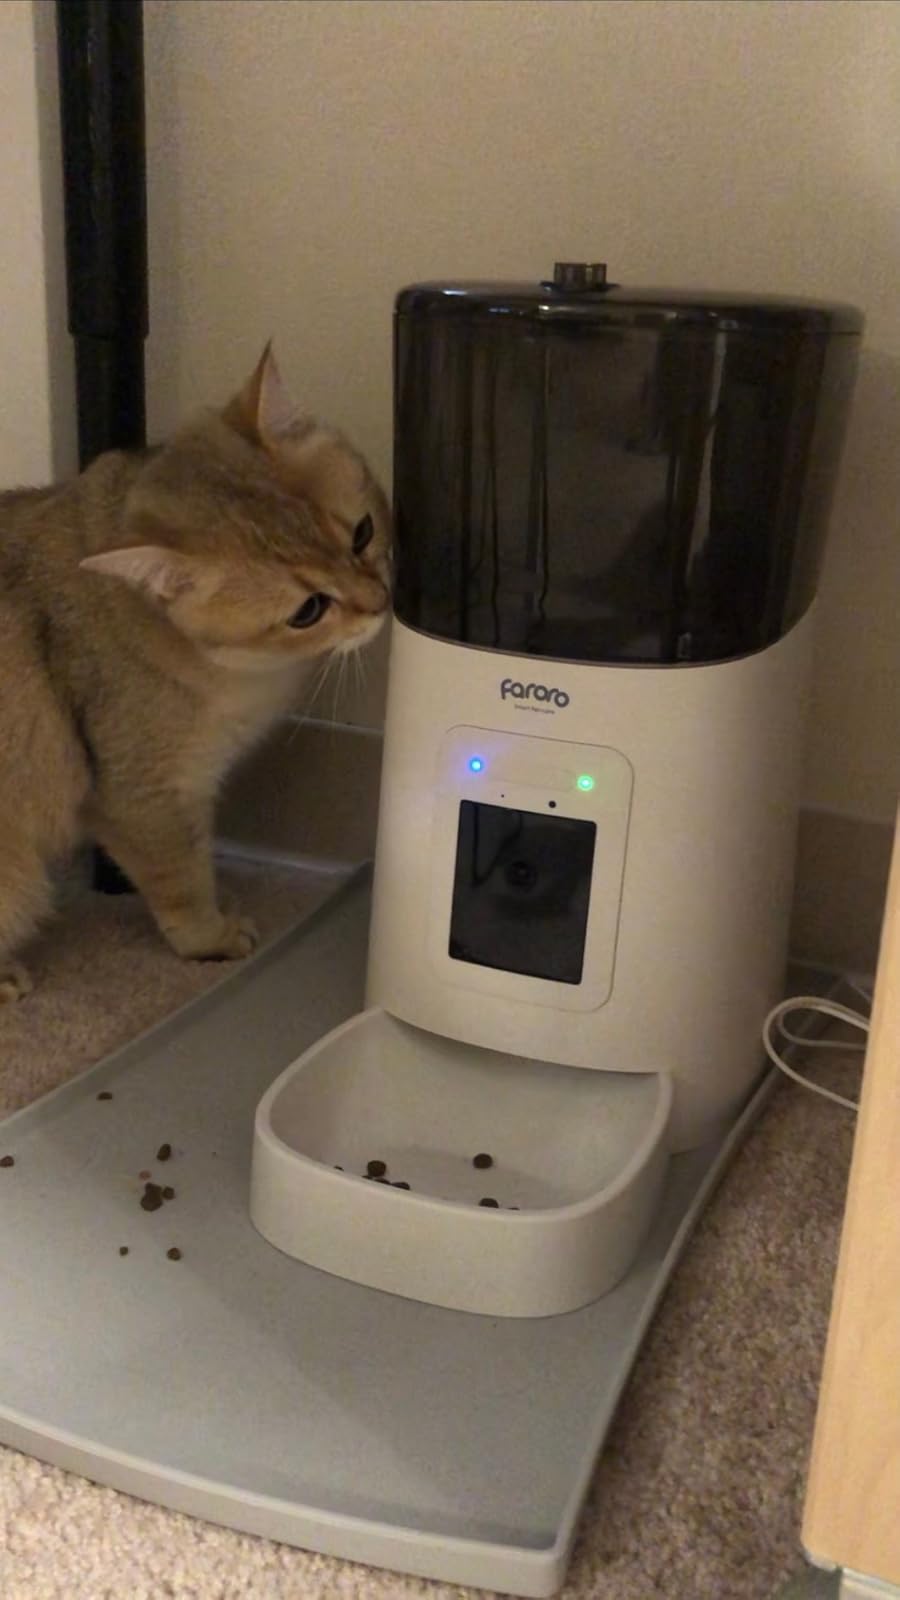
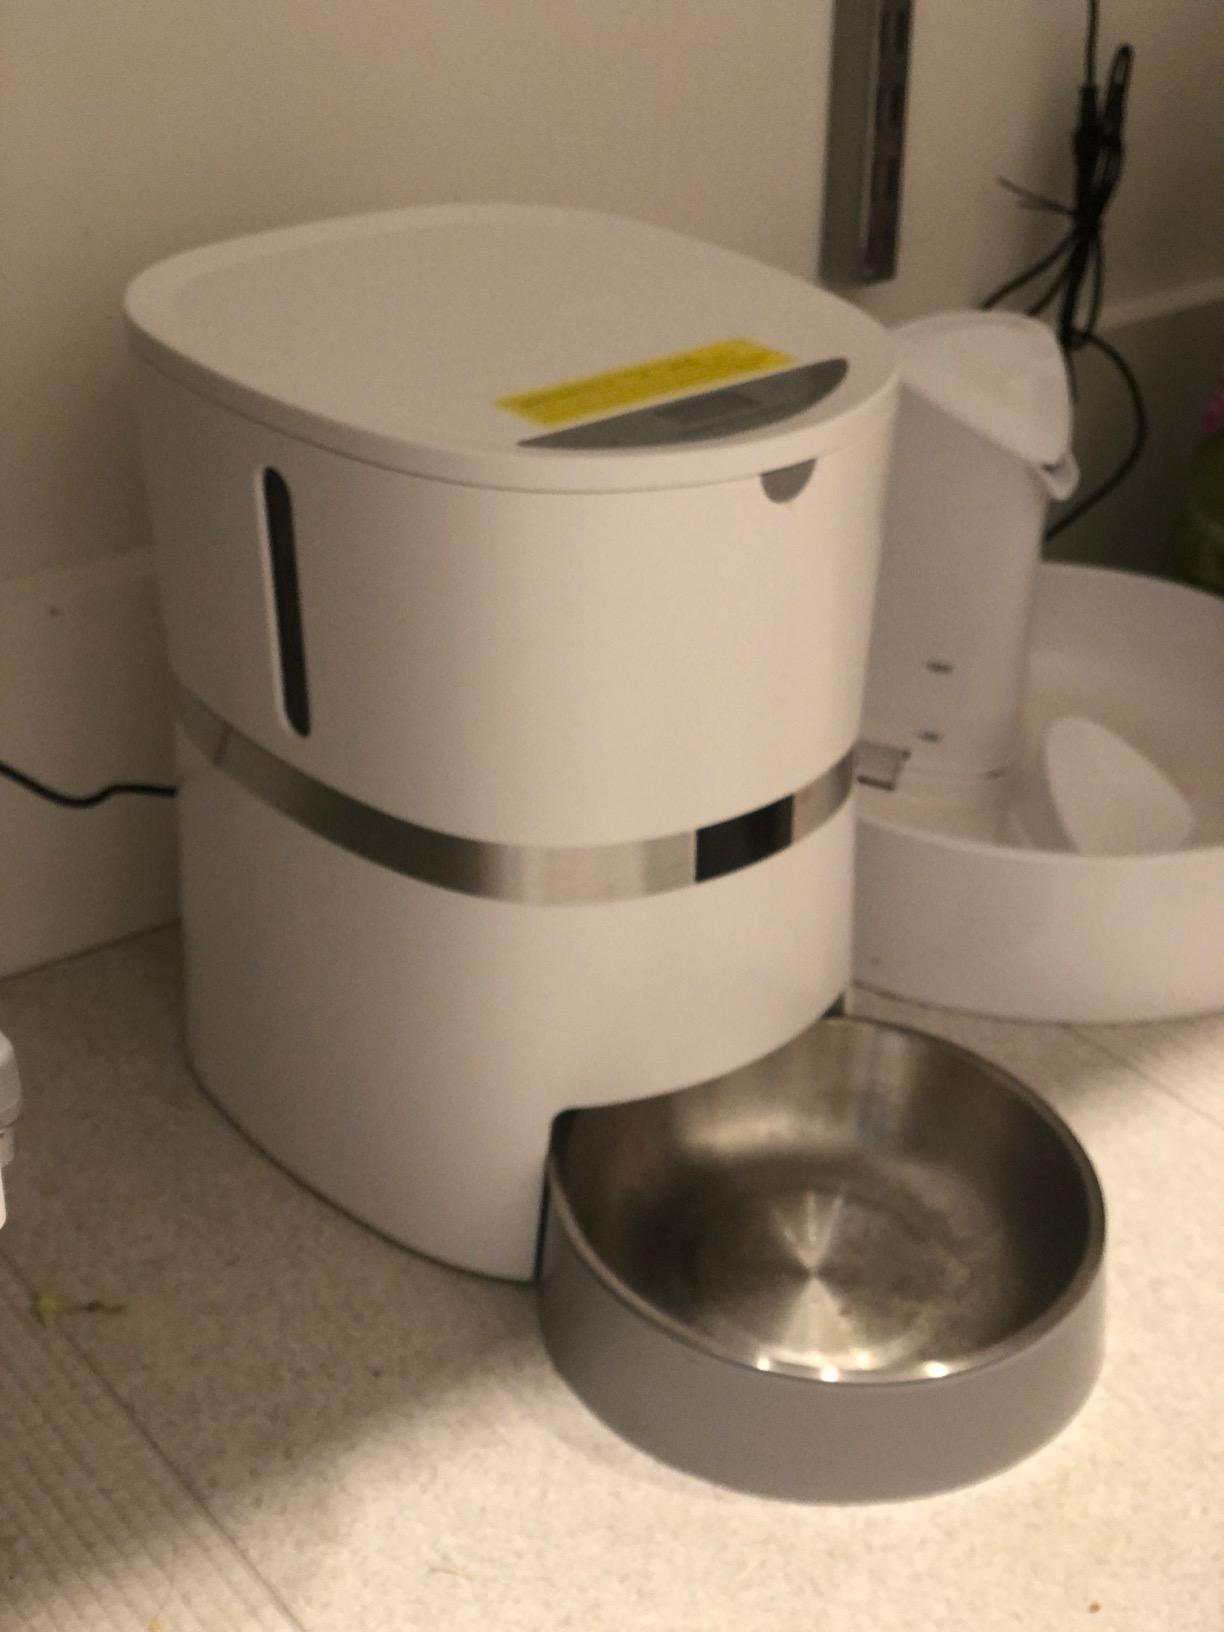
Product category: items_feeder
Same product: no